West Kennet Long Barrow

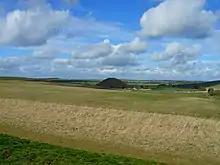
View of Silbury Hill from West Kennet Long Barrow

This initial phase of burial was followed by a hiatus, probably lasting over a century, before a secondary phase of burial began. During this period the long barrow displayed signs of decay, with portions of the drystone walling collapsing. Bayliss et al. suggested that in this period, the West Kennet Long Barrow "was a monument whose fabric and contents were no longer at the forefront of people's minds, or no longer accessible."